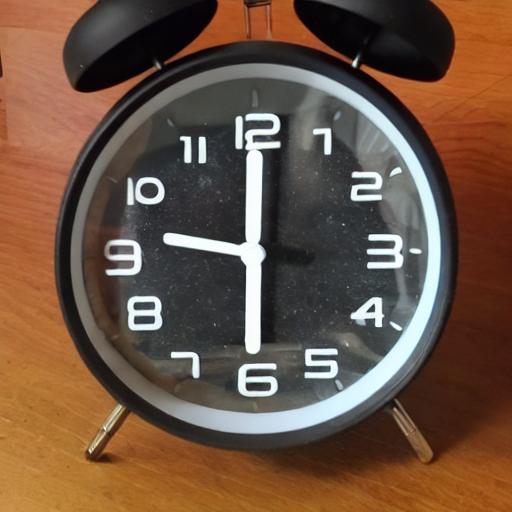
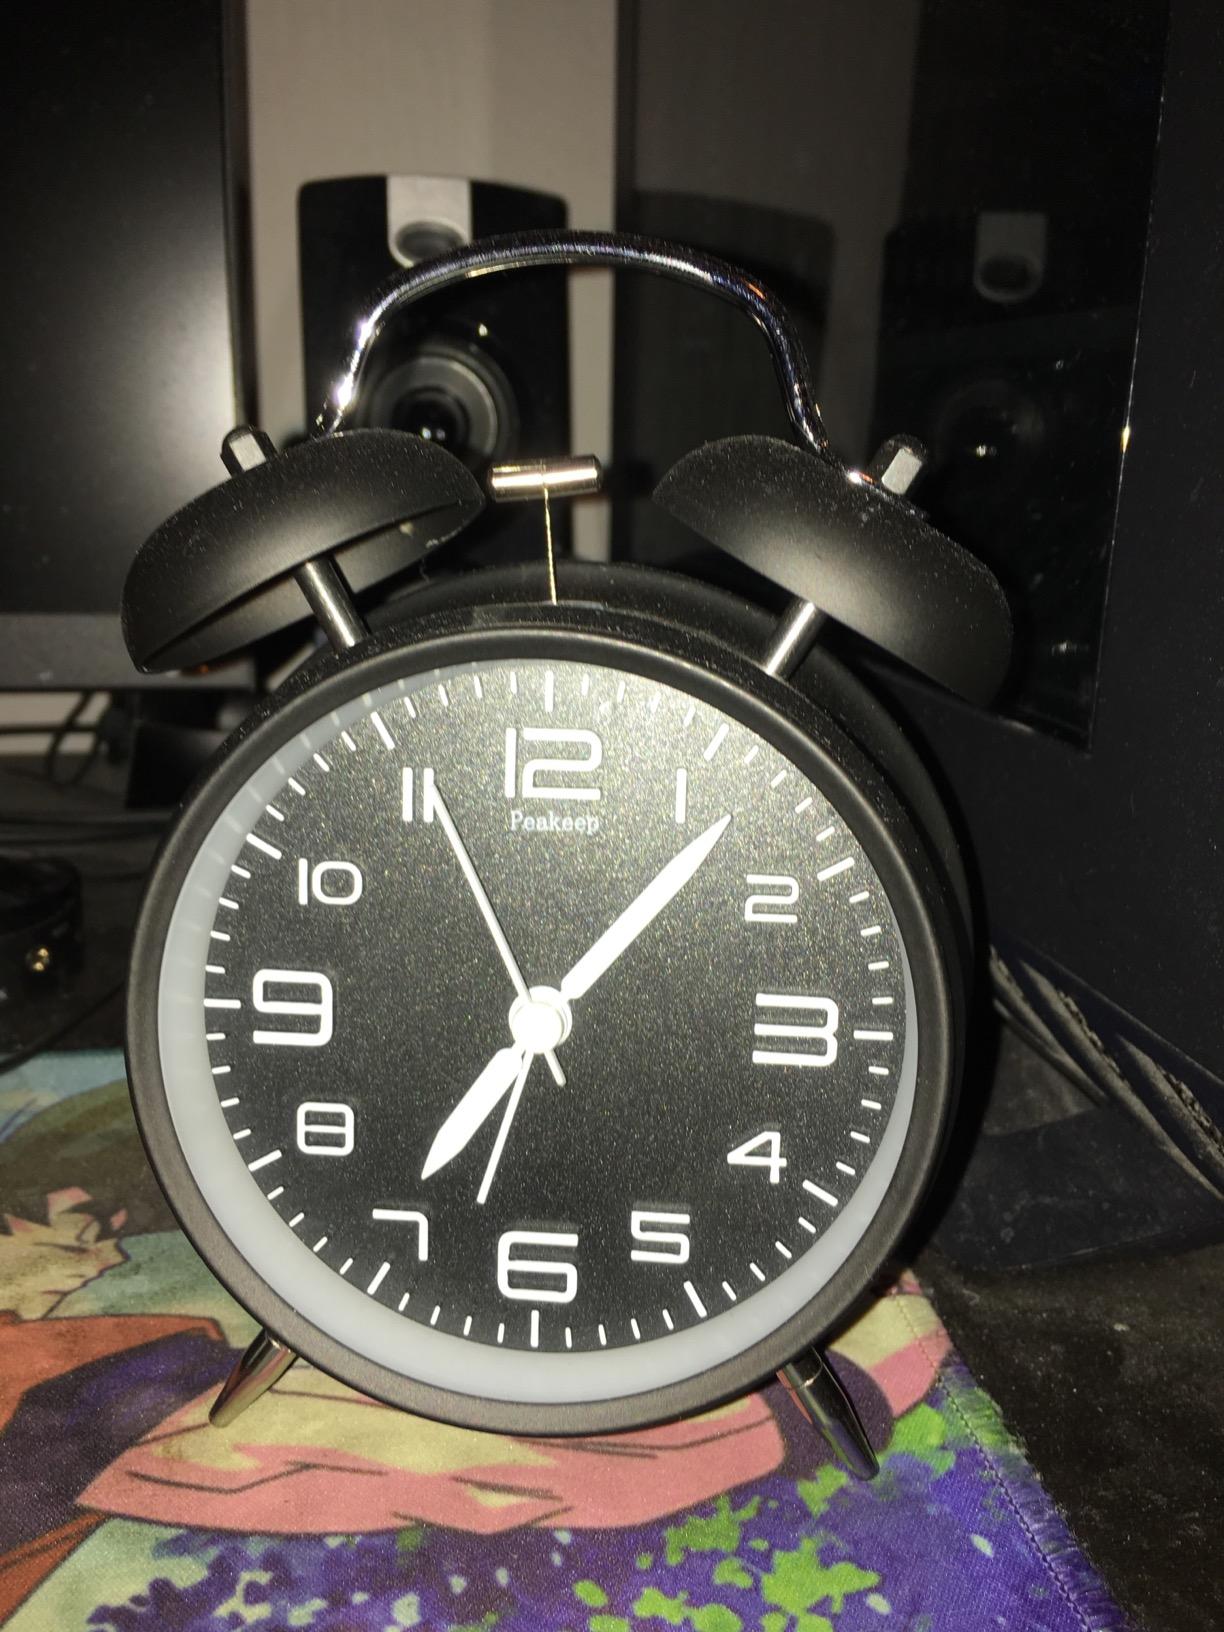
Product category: clock
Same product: no